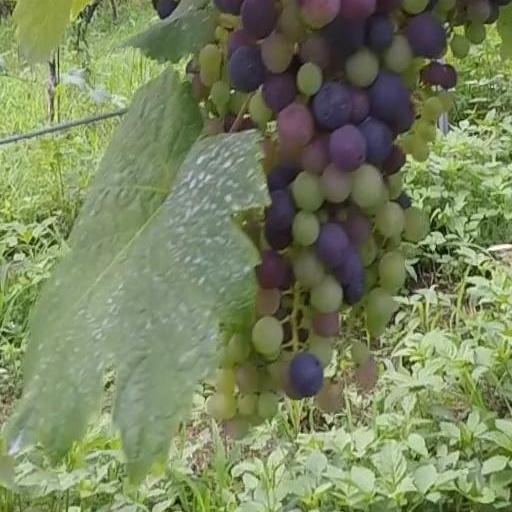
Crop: grape